Brinno

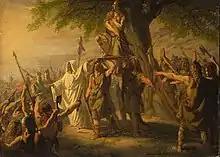
"Brinno as leader of the Canninefates, raised on the shield" by Barend Wijnveld (Anno 70).

Brinno was leader of the Canninefates when they joined in the Batavian rebellion at the mouth of the Rhine in AD 70. According to Tacitus, his father had been hostile towards the Romans during the reign of Caligula. Therefore, Brinno was chosen to lead the Canninefates against Rome, and was ceremoniously raised on a shield. His first move as commander was to attack Roman winter camps by sea with the help of the Frisii, in which he was successful due to the unprepared enemy. One of the camps destroyed has been identified at Praetorium Agrippinae. Brinno then threatened to advance on the Roman forts in the region, leading the Romans to burn these forts down with the fear of being unable to defend them, one such fort being located at Traiectum.